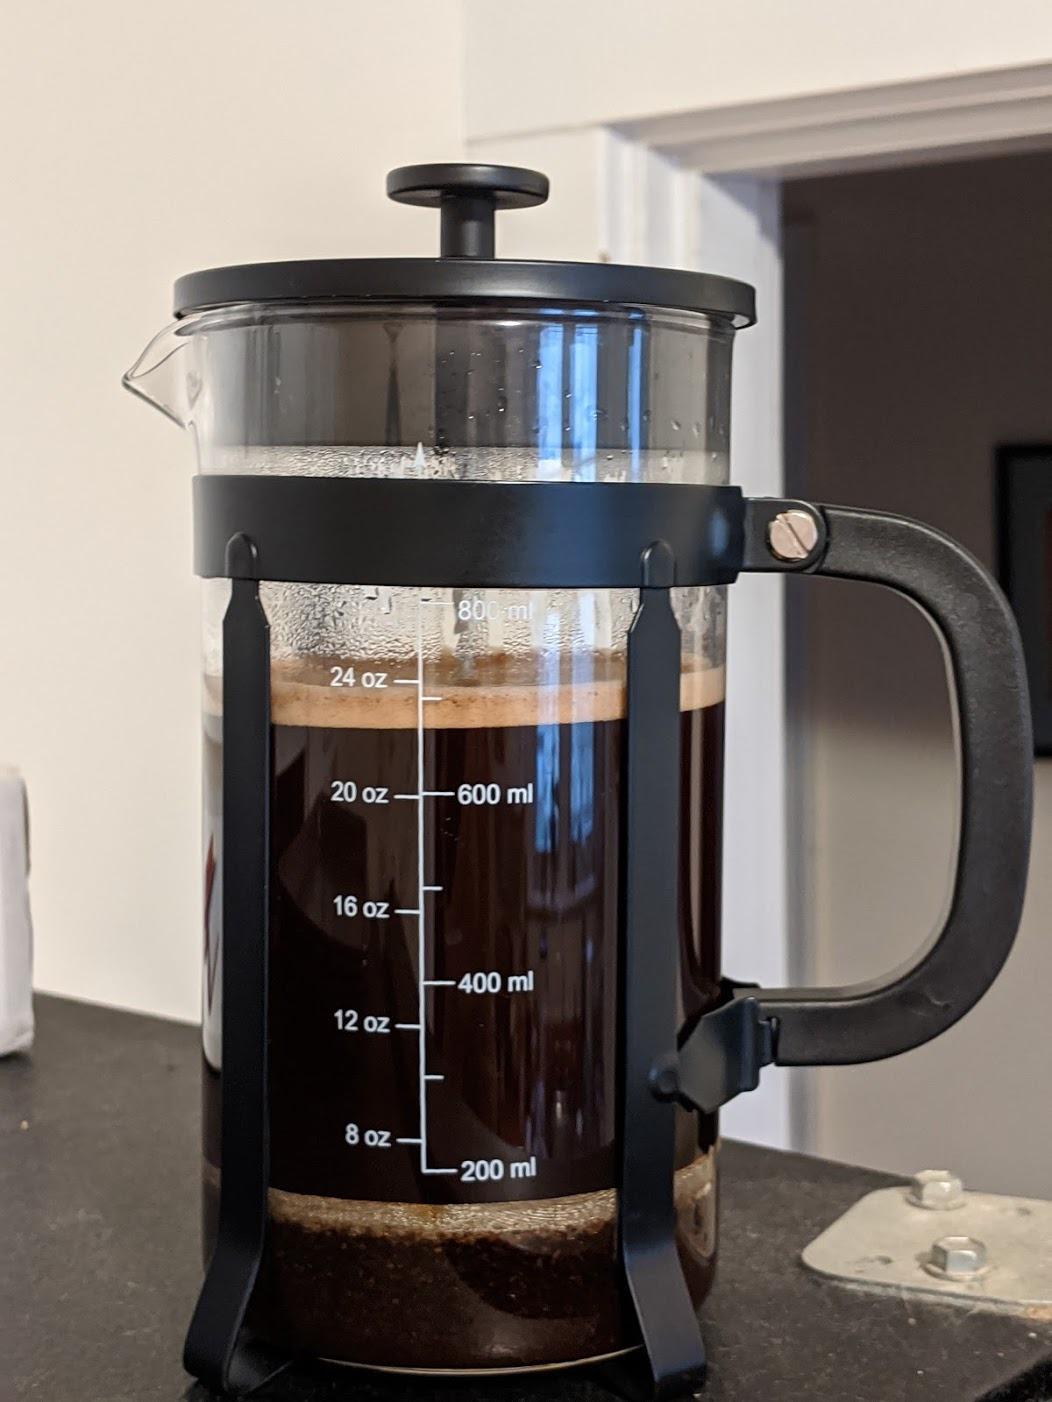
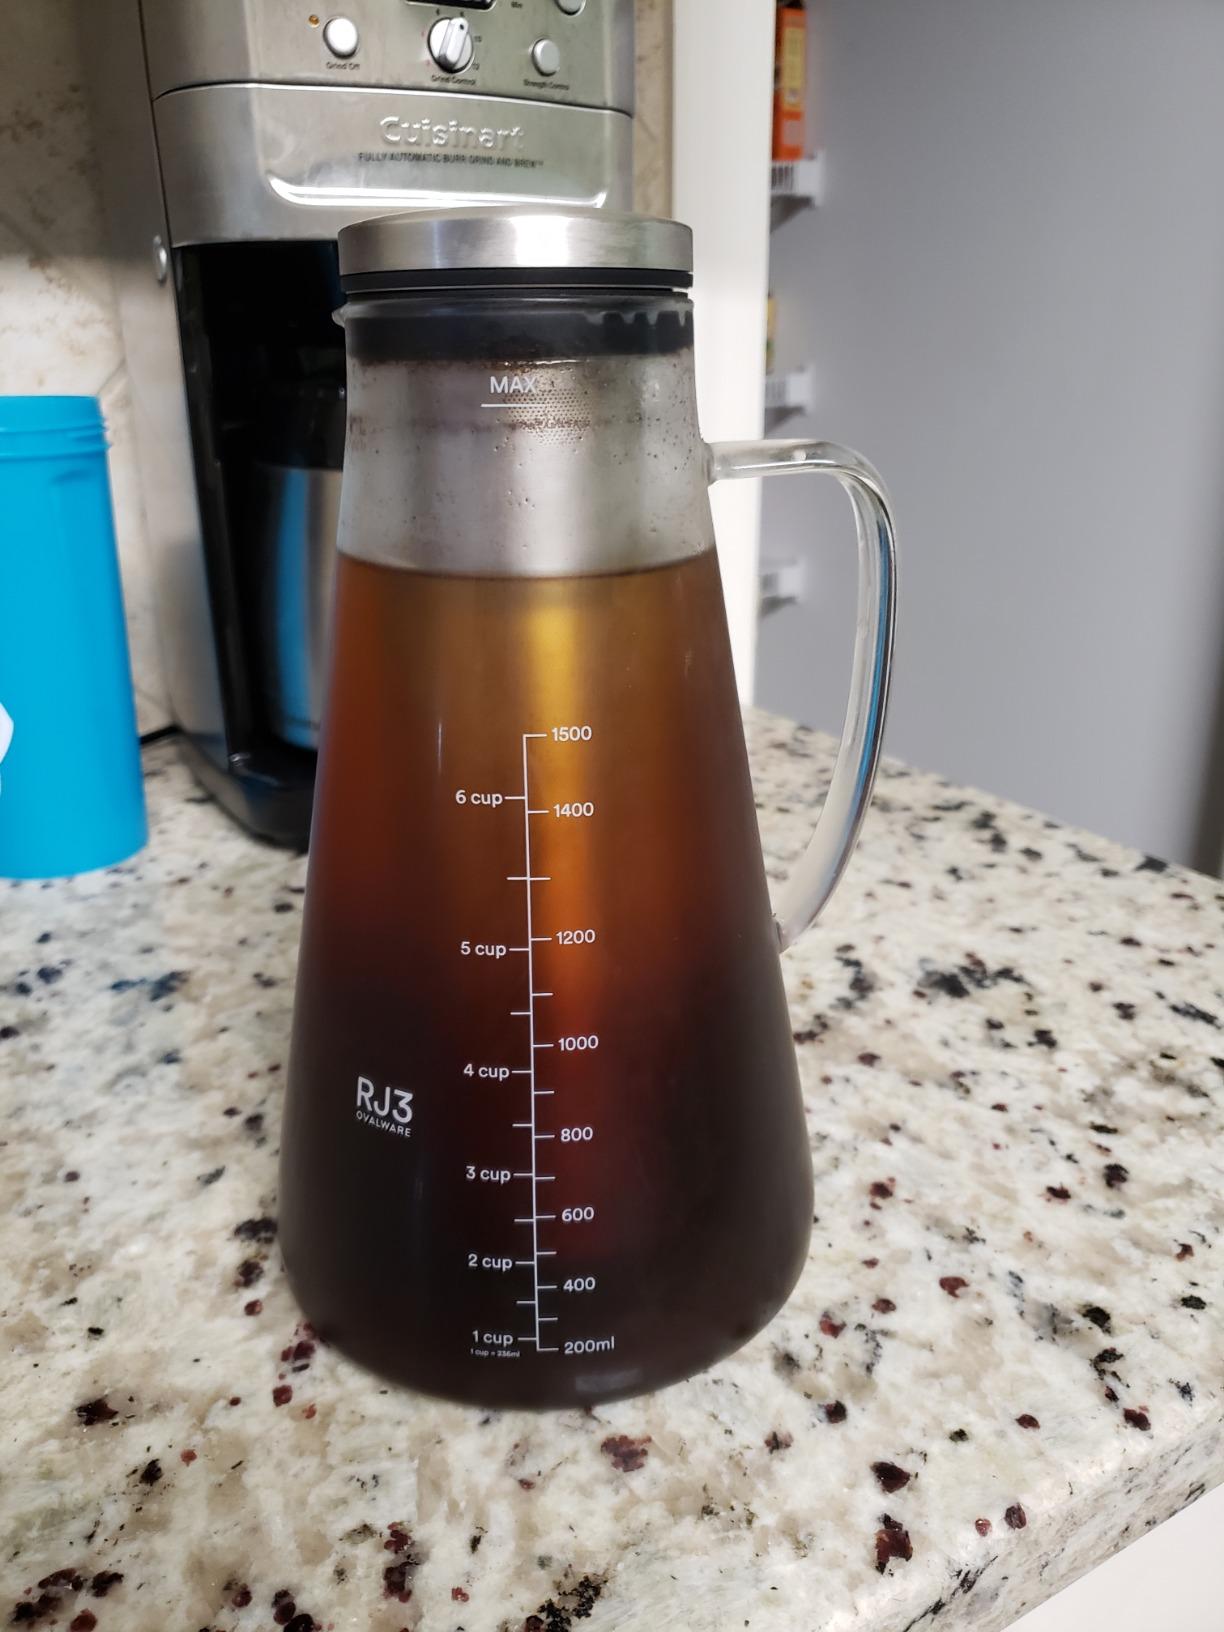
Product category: items_tea
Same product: no